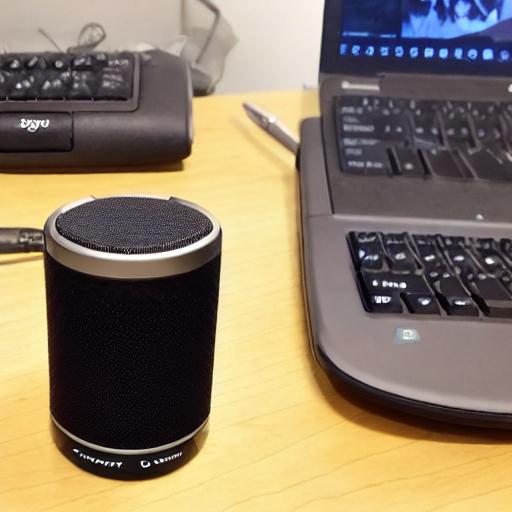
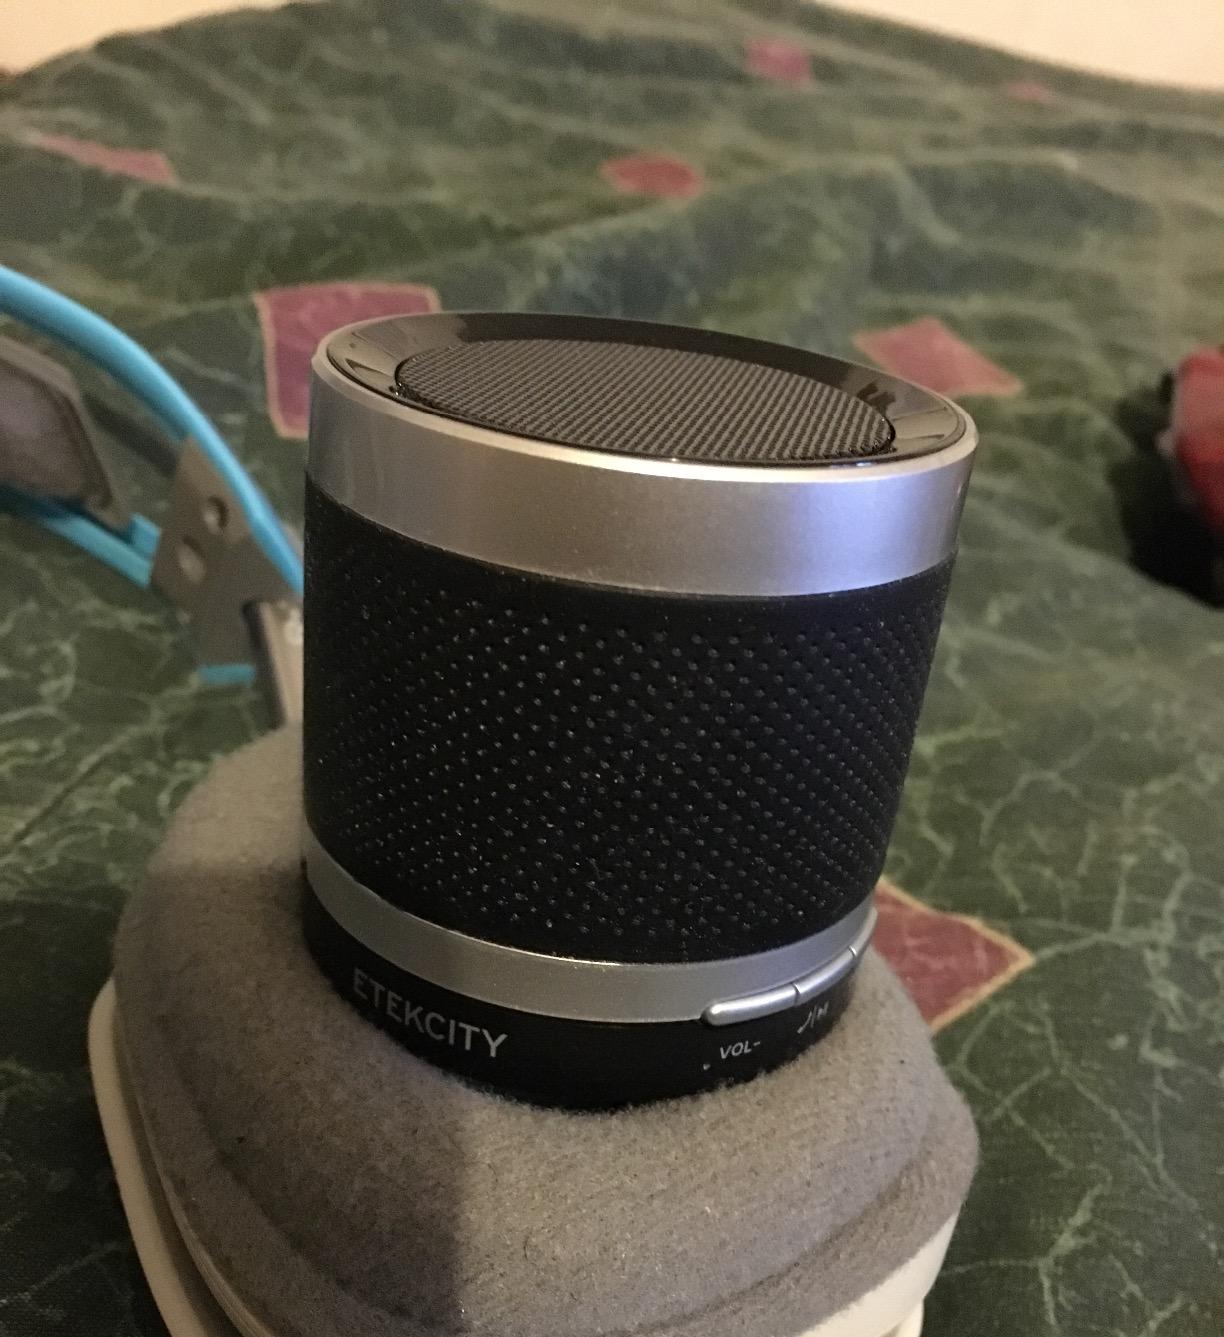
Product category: speaker
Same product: no